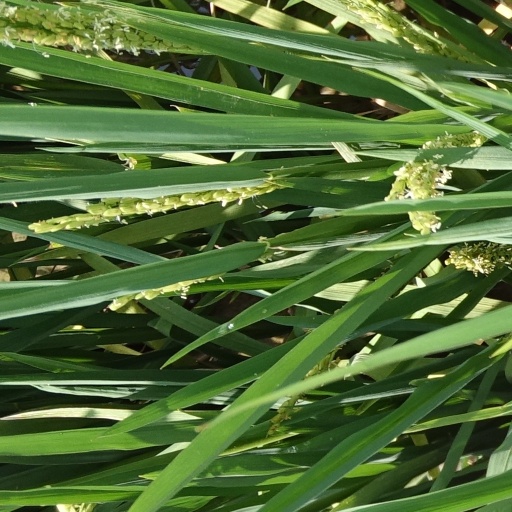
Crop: rice